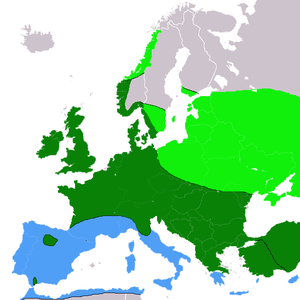
Le Héron cendré est une espèce d'oiseaux échassiers de la famille des Ardeidae.
Ardea est un genre de hérons présents dans une grande partie du monde.